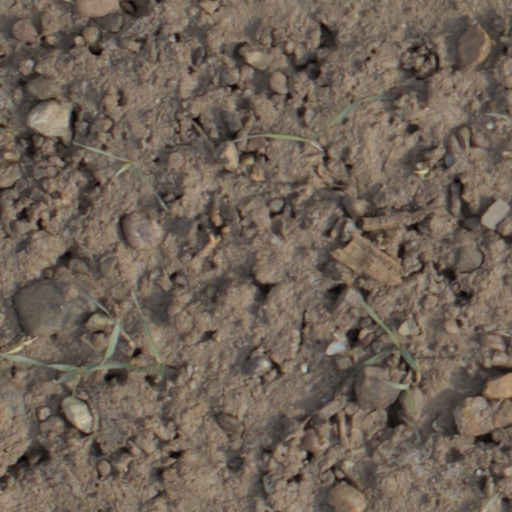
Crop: wheat